Juan Davis Bradburn

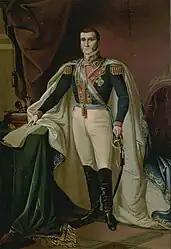
Bradburn served under Agustín de Iturbide "(pictured)".

Bradburn remained in Mexico and soon joined the forces led by Vicente Guerrero. Despite Guerrero's reputation for cruelty, the two men developed a close relationship. At least once, Bradburn countermanded Guerrero's orders, refusing to allow the execution of captured Spanish officers. His action impressed Agustín de Iturbide, the commander of the Spanish forces fighting Guerrero. In December 1820, Bradburn left the insurgent army to join Iturbide. Most Mexican historians believe his defection was due to a weariness with the conflict, though at least one historian speculates that Bradburn joined the Spanish Army as Guerrero's spy. Within a month, Bradburn had been appointed intermediary between Iturbide and Guerrero.